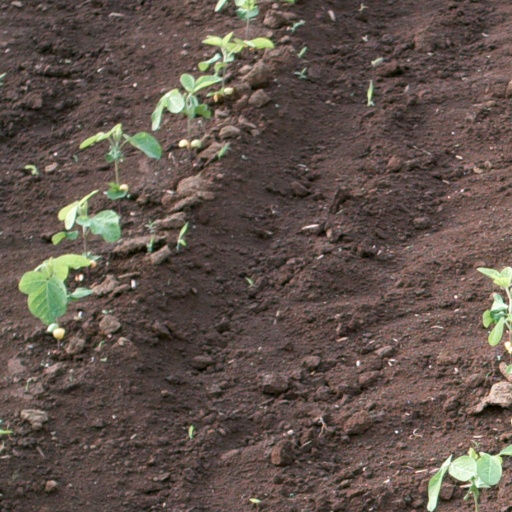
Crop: soybean